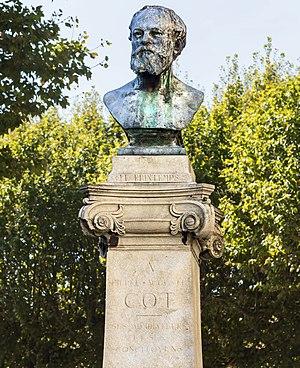
Cet article recense les œuvres d'art dans l'espace public de l'Hérault, en France.
Pierre Auguste Cot, né à Bédarieux le 17 février 1837 et mort le 2 juillet 1883 à Paris, est un peintre français.
Bédarieux est une commune française, située dans le département de l'Hérault en région Occitanie. La ville, entourée des monts d'Orb, adossée au plateau de l'Escandorgue dans le parc naturel régional du Haut-Languedoc, est le point de rencontre des habitants d’un bassin de vie qui s’étend sur 30 communes où vivaient 25 000 habitants en 2012. Bédarieux est située à proximité des autoroutes A9 et A75.